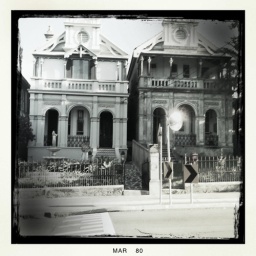
Spooky houses in summer hill